Lynch v Nurdin

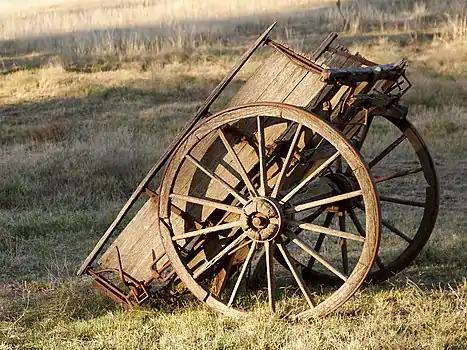
An unsecured cart was considered an attractive nuisance to children in "Lynch v. Nurdin"

Lynch v Nurdin 1 QB 29, (1841) Arn and H 158, (1841) 113 ER 1041 was the first case law to define the attractive nuisance doctrine and was cited by later sources in the United States and the Commonwealth of Nations in developing the doctrine.